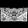
Label: Bag